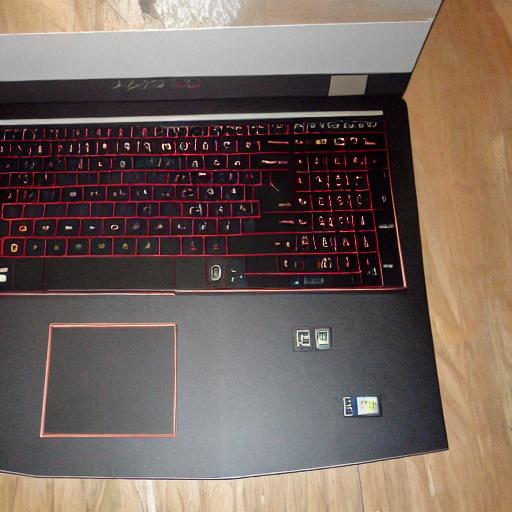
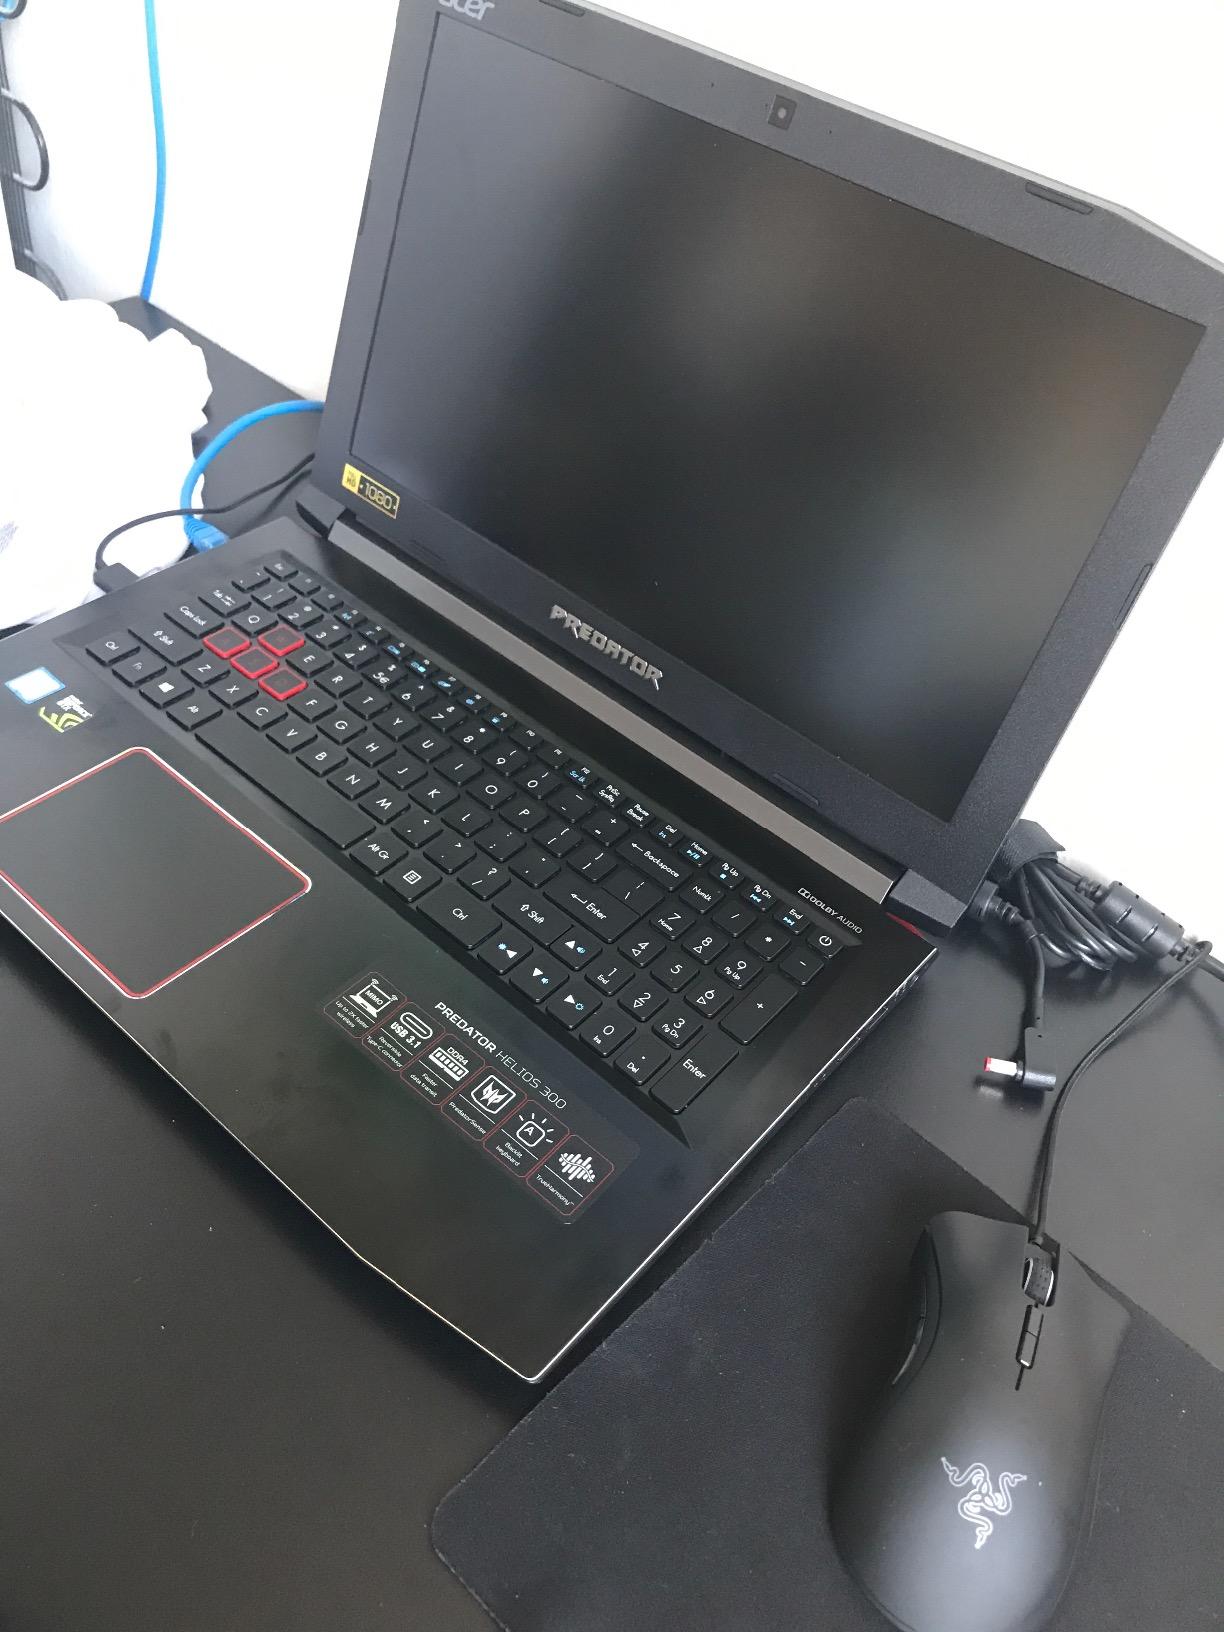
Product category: laptop
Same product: no